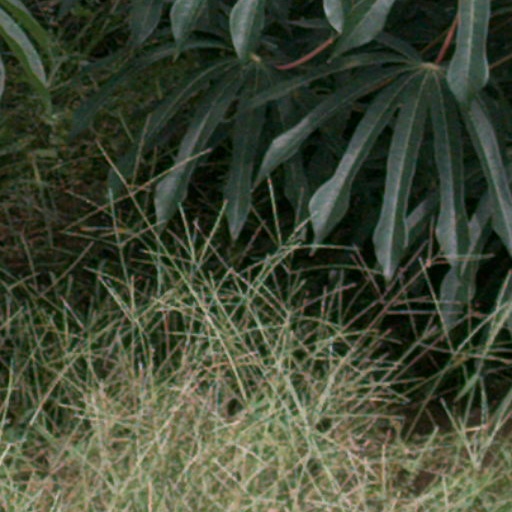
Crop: cassava